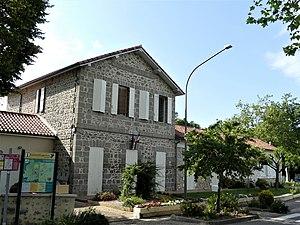
La mairie de Saumont, Lot-et-Garonne, France.
Saumont ou Le Saumont, est une commune du Sud-Ouest de la France, située dans le département de Lot-et-Garonne, en région Nouvelle-Aquitaine.